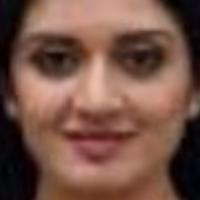
Age group: age 21-30